2008 Studénka train wreck

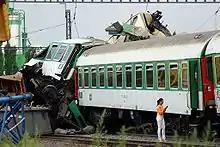

Since the crash happened during the day and there were people present in the proximity of the track, the rescue units were notified about the situation almost instantly. The first rescue unit, which consisted of firefighters stationed in Studénka, arrived at the site seven minutes after the alarm was issued. There were a total of 20 firefighter rescue units (altogether 100 firefighters and 40 firefighter engines) rescuing the passengers. Twenty ambulances together with helicopters transported the injured into all the nearest hospitals in Ostrava, Nový Jičín, Frýdek-Místek, Opava, Bílovec, Olomouc and Valašské Meziříčí. Thanks to cooperation within the Integrated rescue system, all the injured were in the hospitals within two hours of the accident. Polish authorities offered help with the rescue operation immediately when notified about the disaster, but the offer was not accepted as Czech rescue services did not consider it necessary.